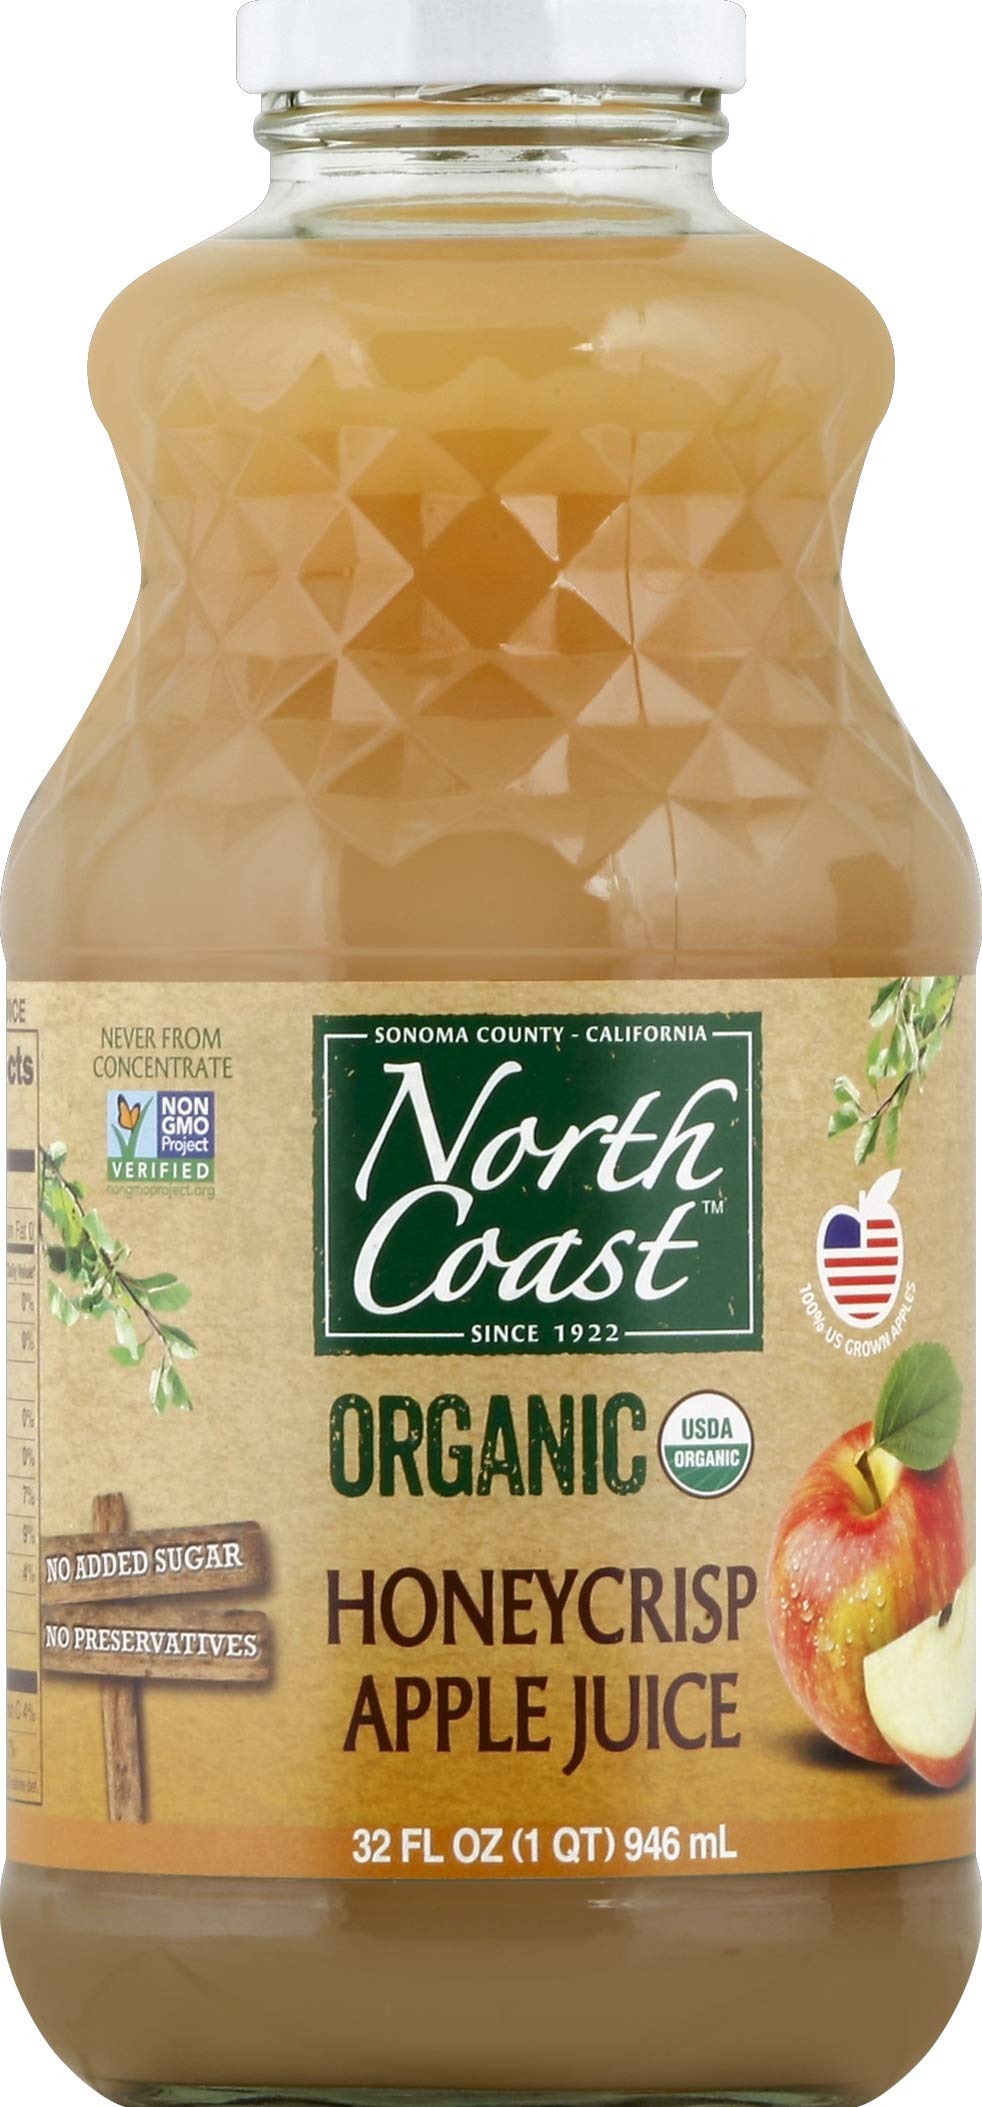
Item Name: North Coast Honey Crisp Apple Organic Juice, 32 oz
Bullet Point: Product is manufactured United States
Value: 32.0
Unit: Ounce

Price: 58.19